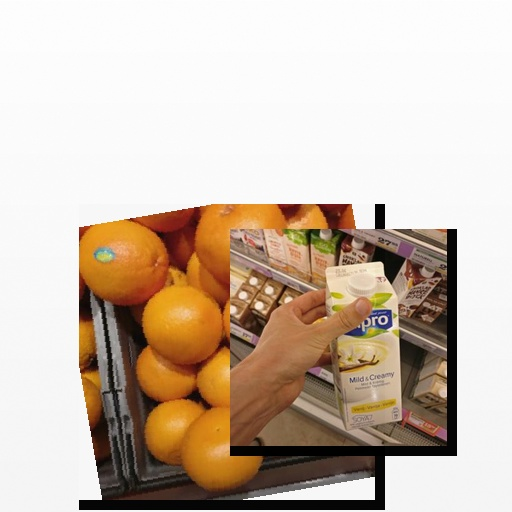
Food items: vanilla_soyghurt, red_grapefruit